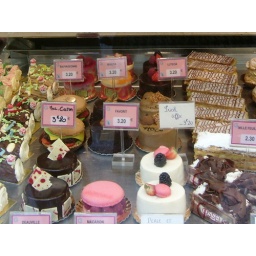
french cakes in the window